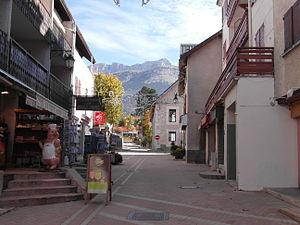
rue piétonne de Villard-de-Lans
Villard-de-Lans [vilaʁ.də.lɑ̃] est une commune française située, géographiquement dans le massif du Vercors, administrativement dans le département de l'Isère, en région Auvergne-Rhône-Alpes et, autrefois rattachée à l'ancienne province du Dauphiné.